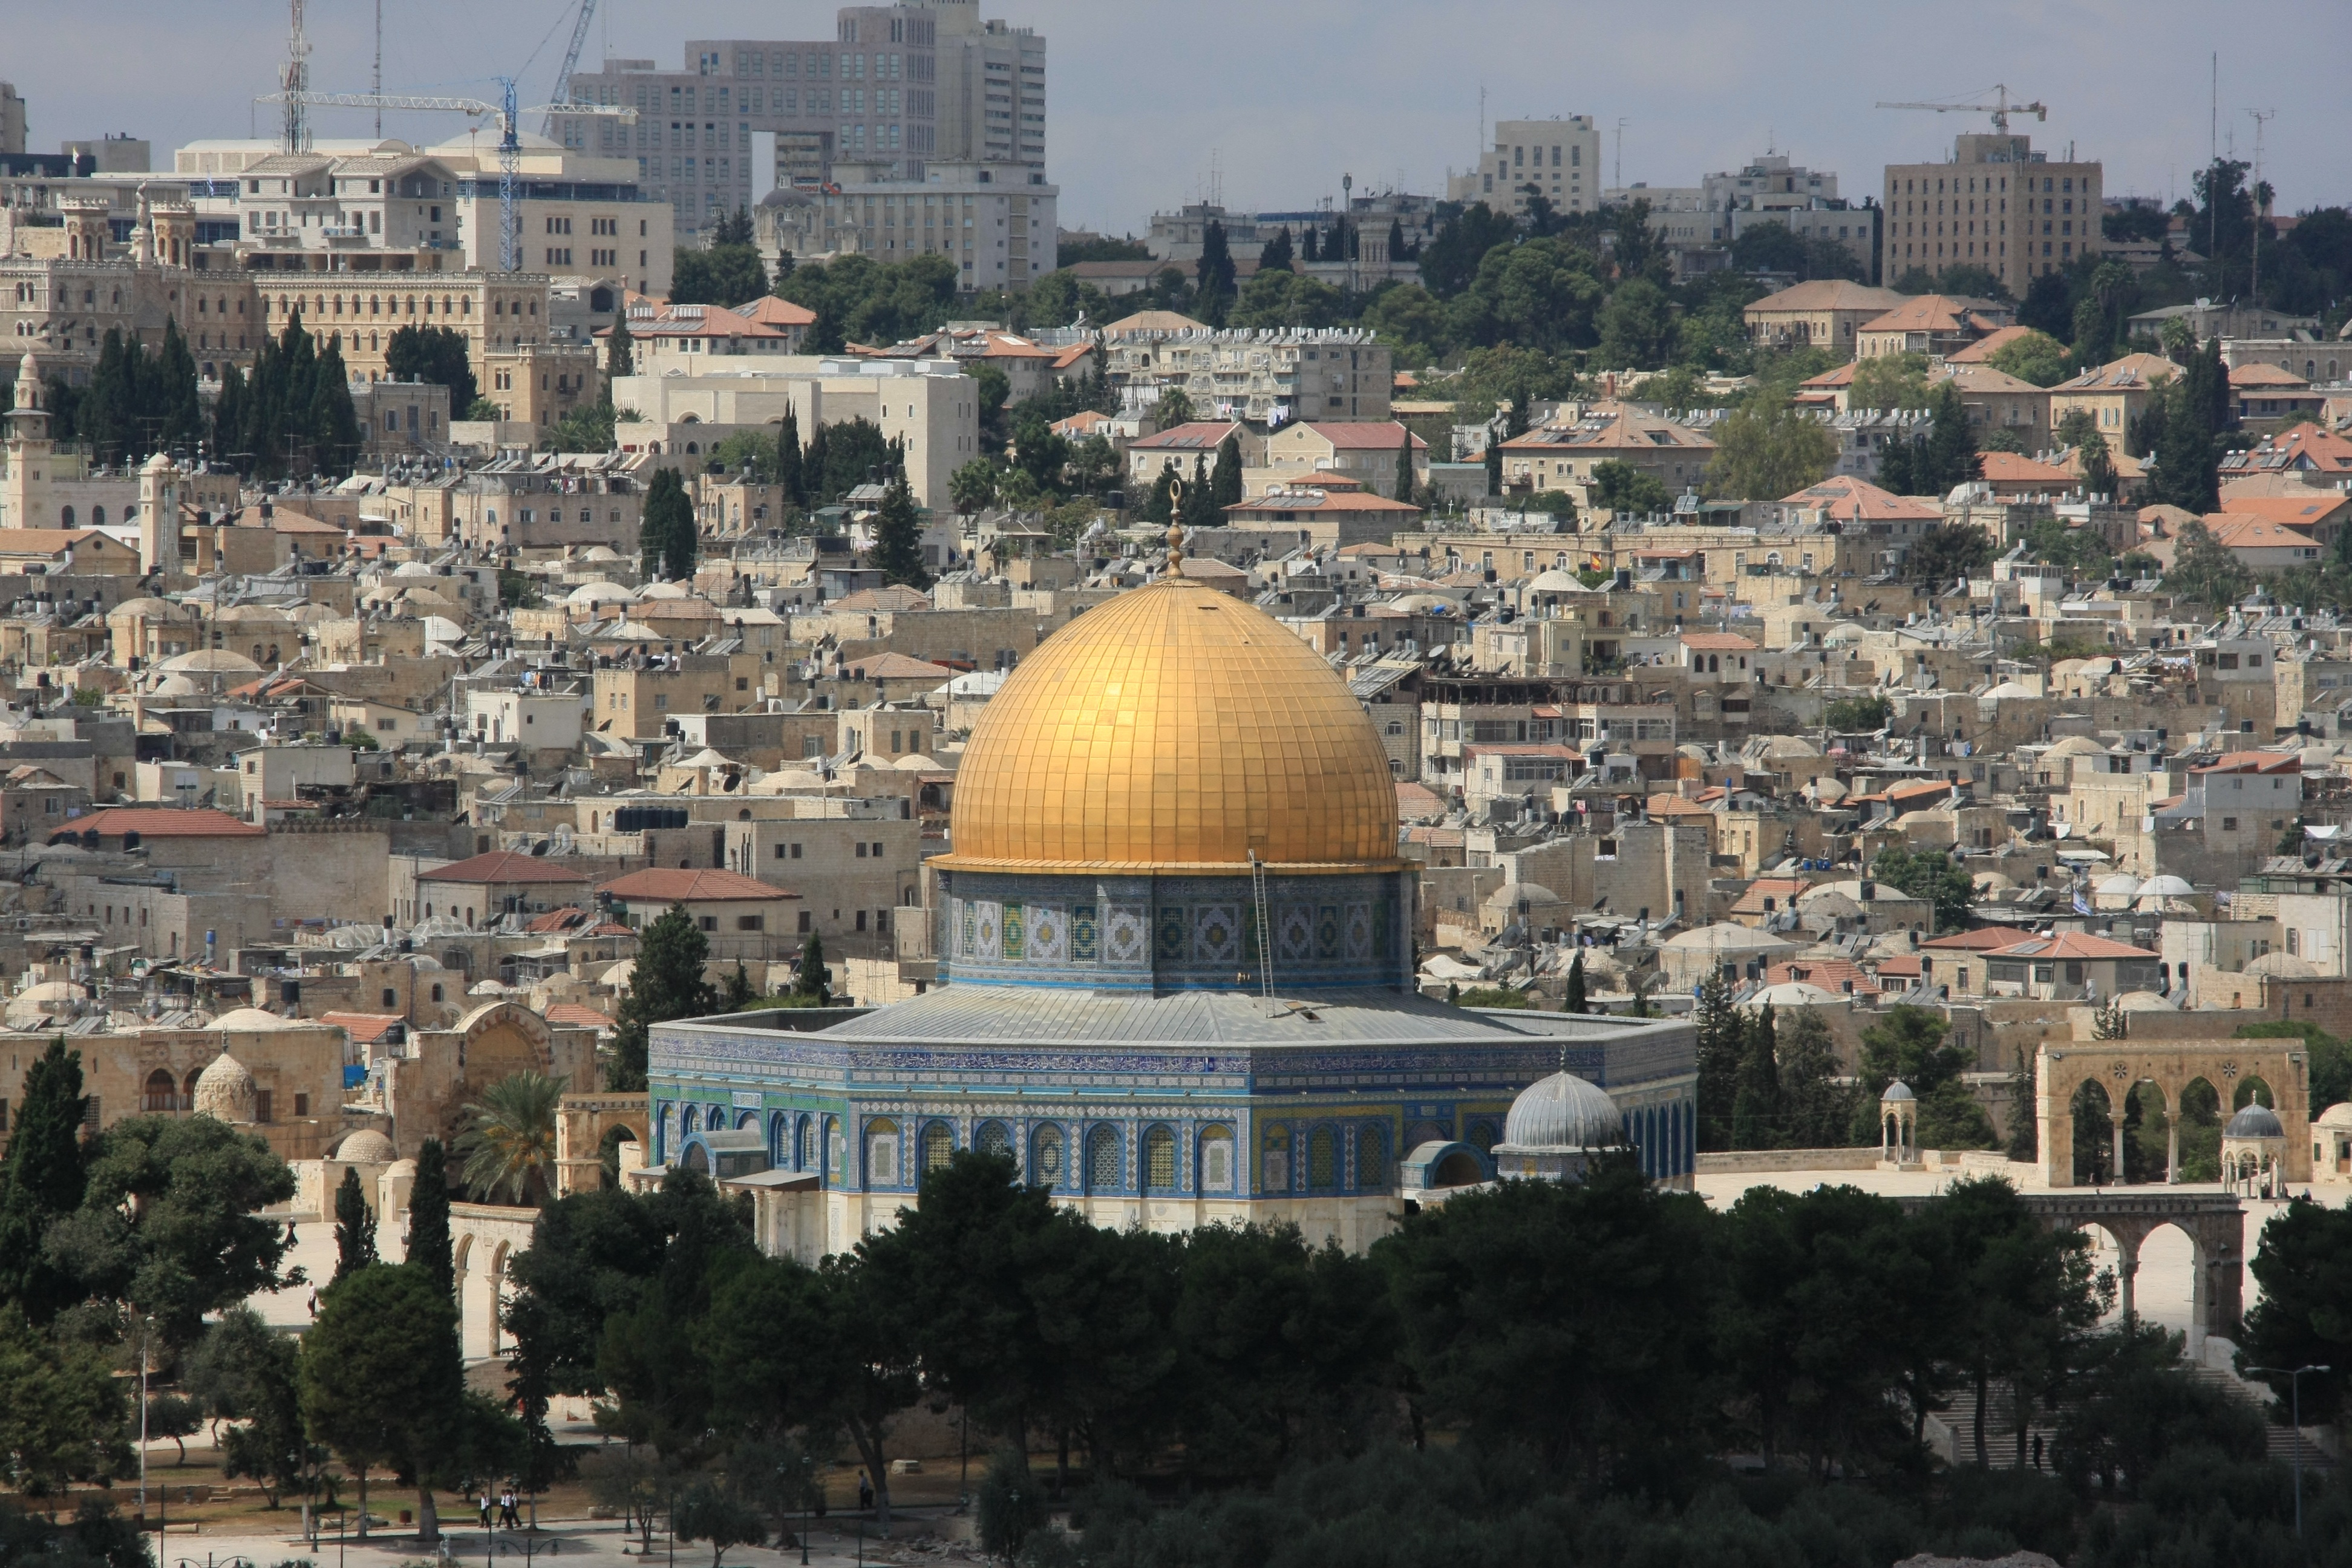
rock, skyline, town, city, cityscape, downtown, landmark, place of worship, the, of, mosque, dome, jerusalem, israel, metropolis, ancient history, human settlement, the rock temple, the dome of the rock